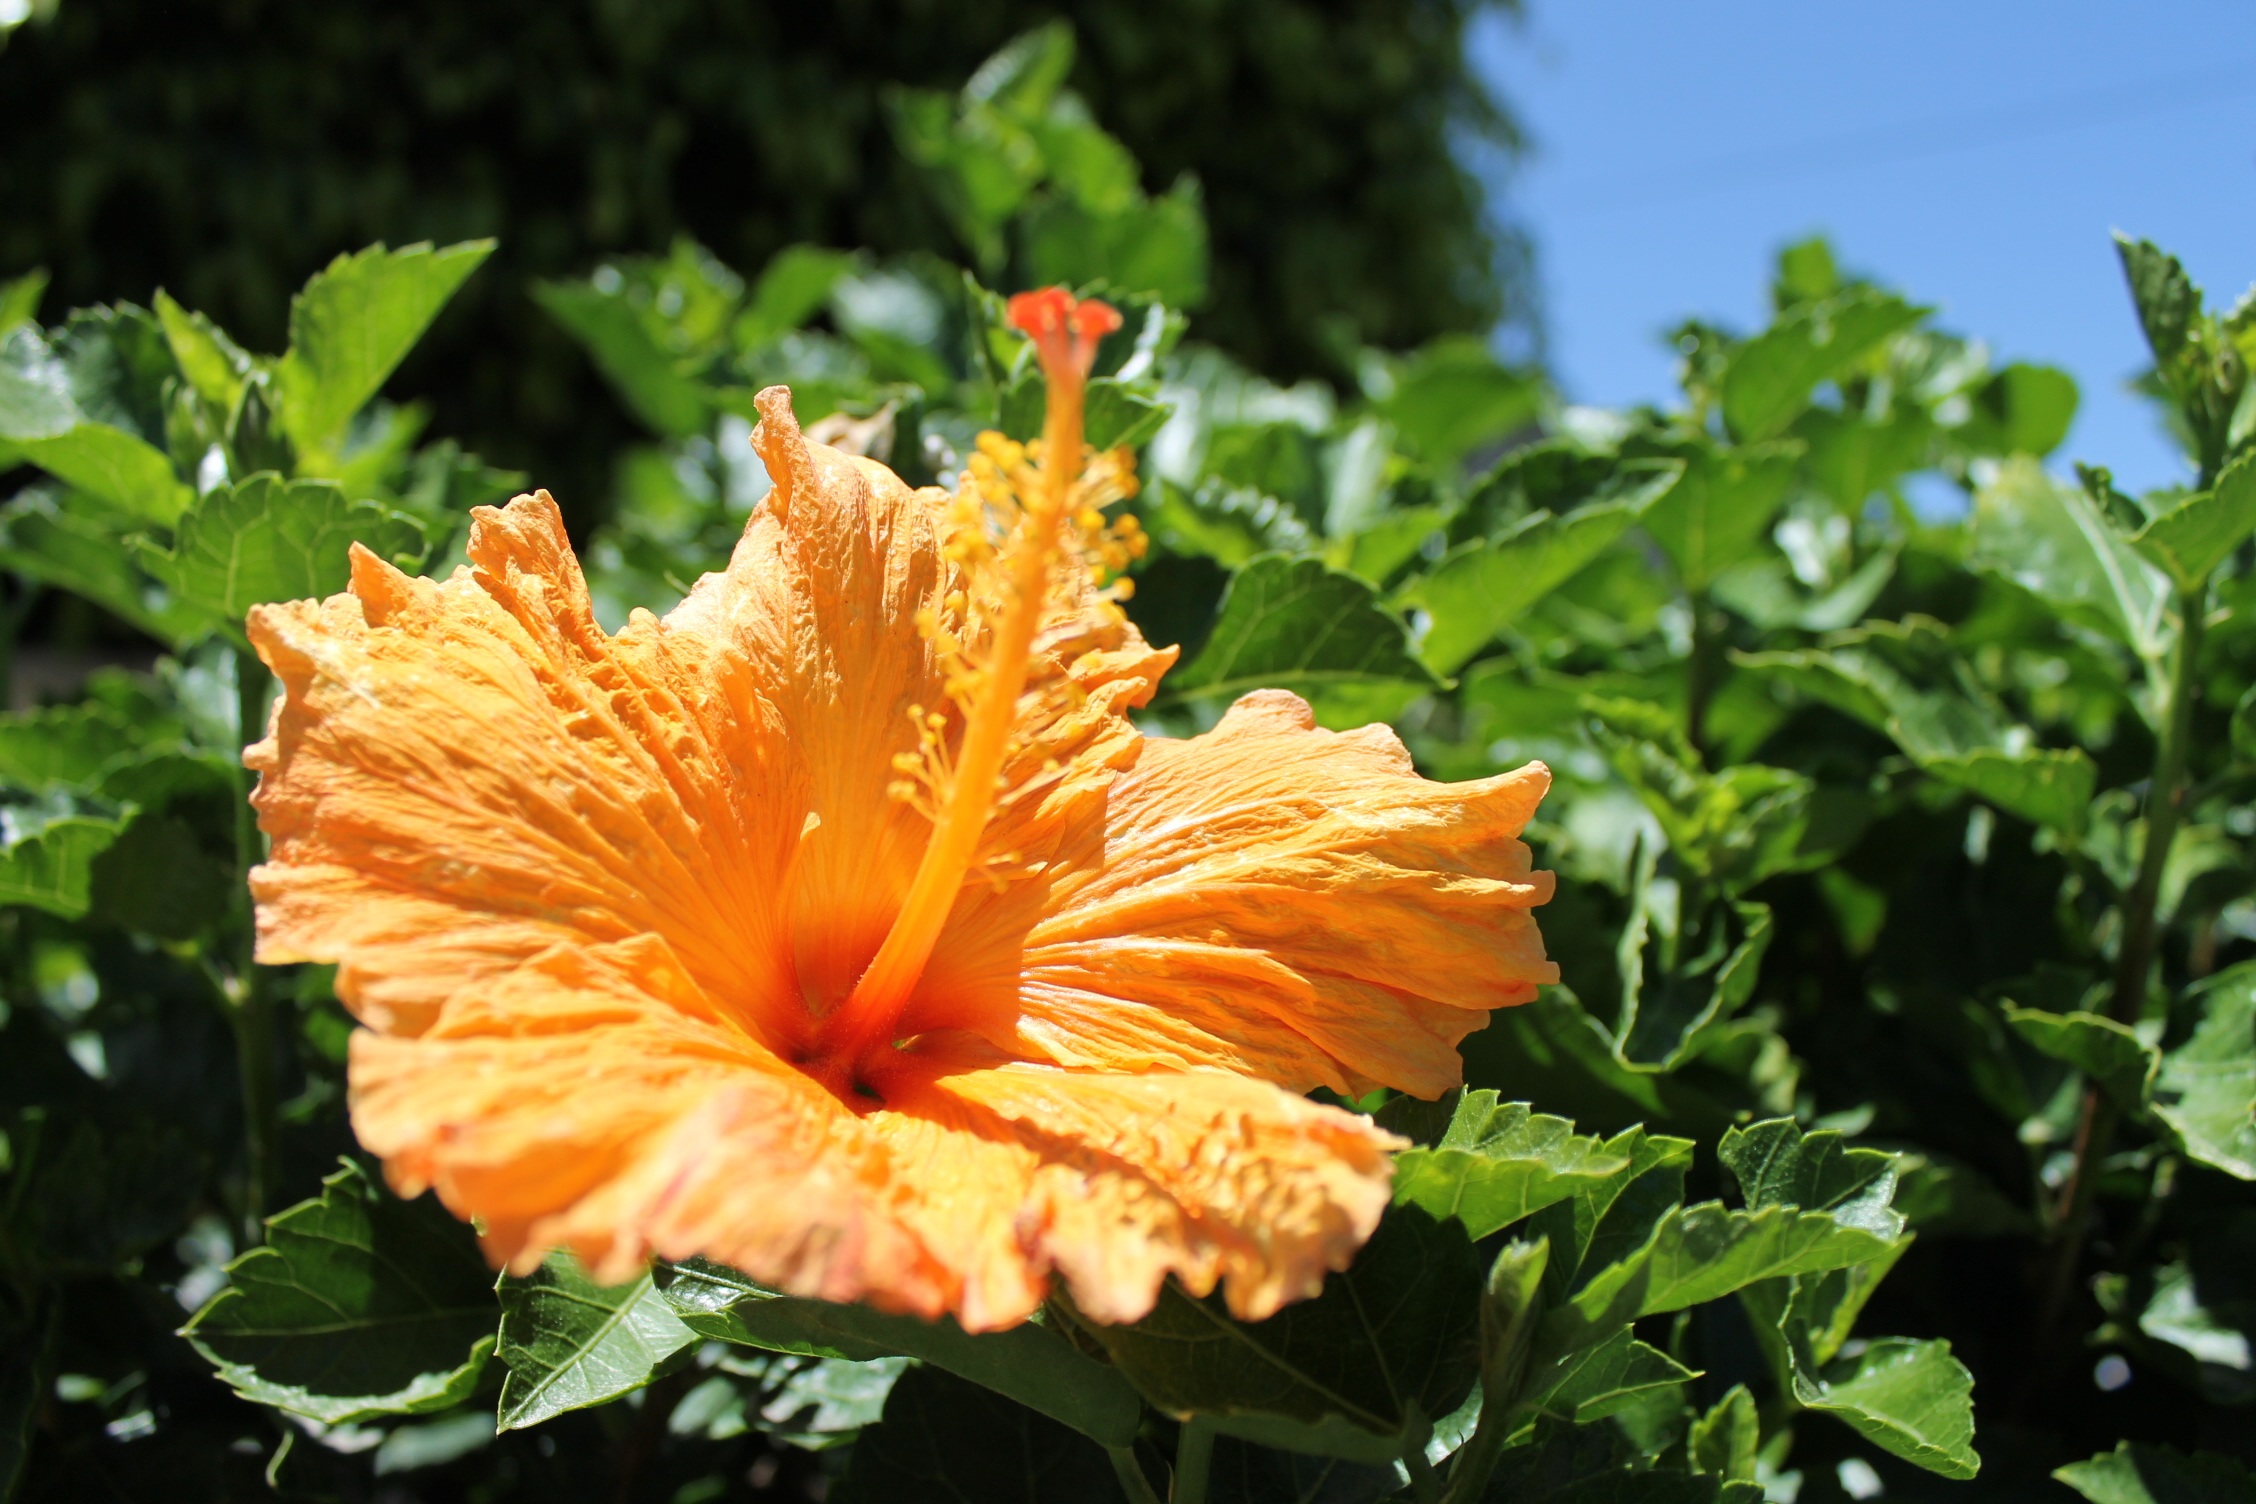
landscape, nature, plant, sky, flower, yellow, garden, flora, plants, flowers, hibiscus, malvales, flowering plant, seed plant, chinese hibiscus, annual plant, mallow family